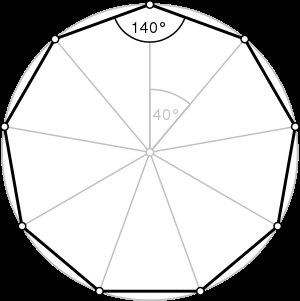
Nikant
En ligesidet nikant
Nikant er en polygon med ni sider. Vinklerne i en regulær nikant er 140°.